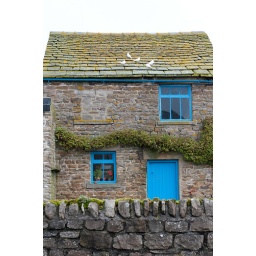
Not the Dove Cottage! Brightly coloured house with doves on the roof in Stanhope, County Durham.